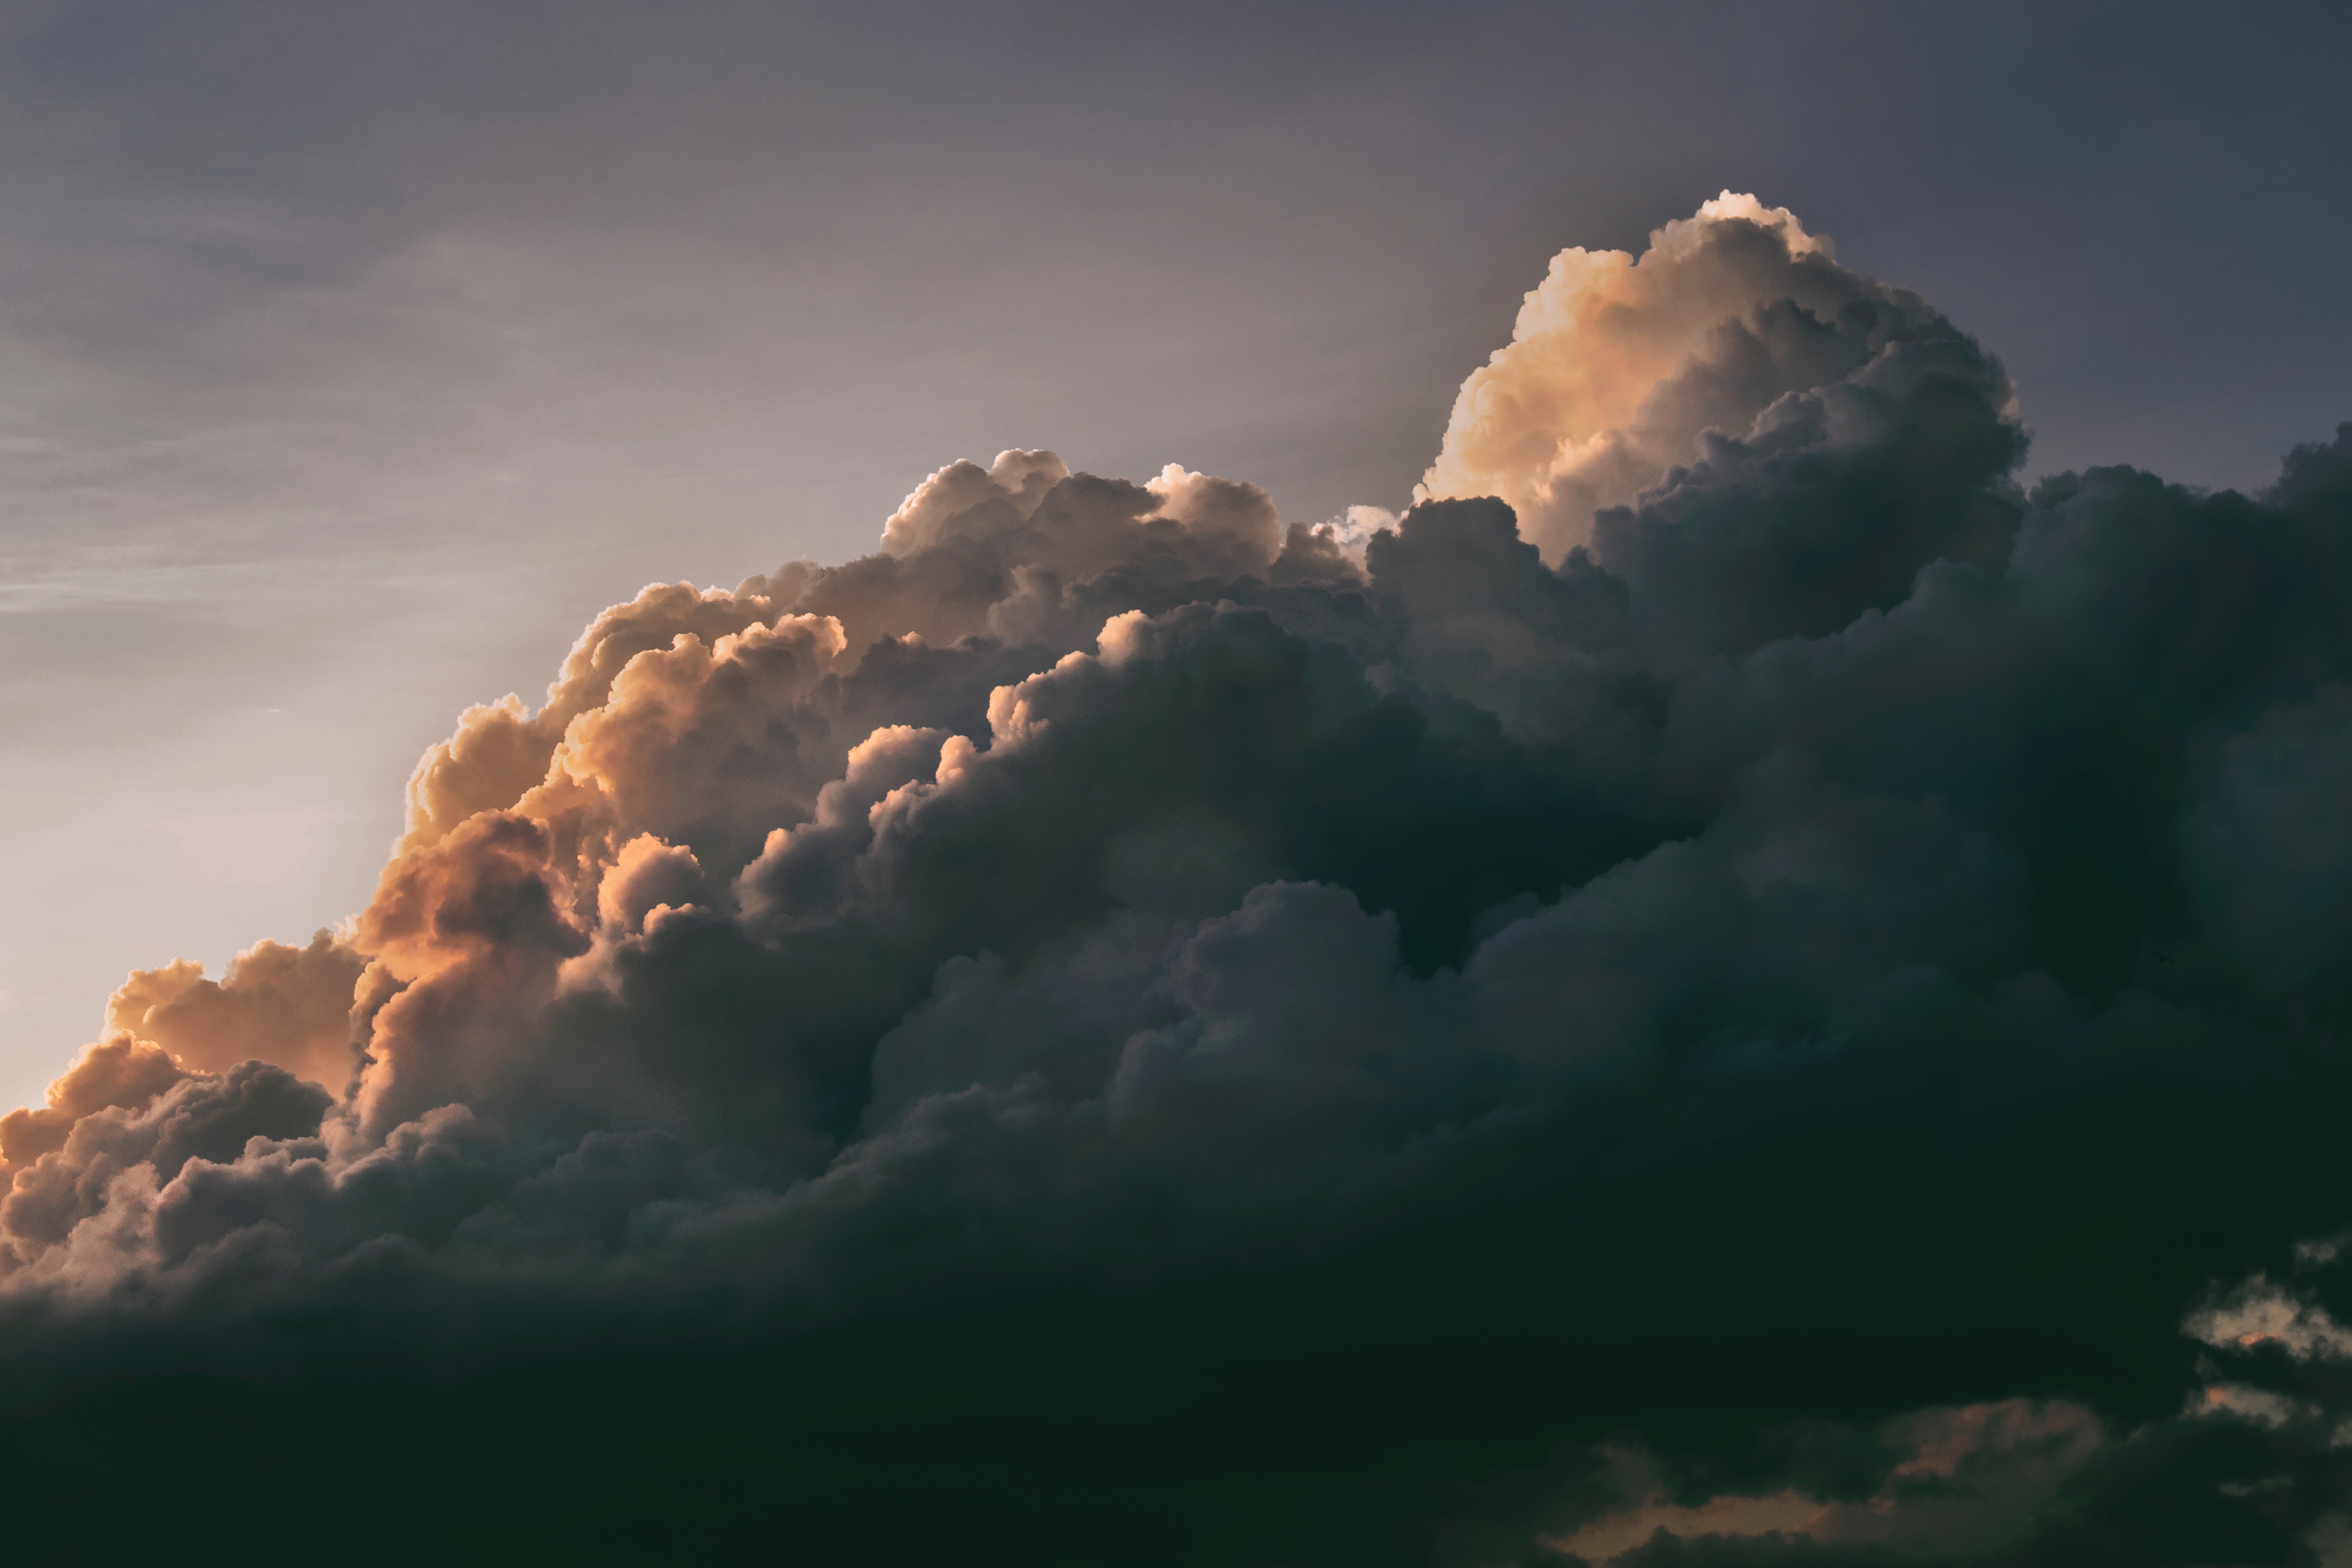
sky, cloud, cumulus, nature, daytime, atmosphere, atmospheric phenomenon, light, meteorological phenomenon, evening, geological phenomenon, sunlight, storm, horizon, dusk, photography, afterglow, landscape, formation, wind, mountain, sea, rock, sunset